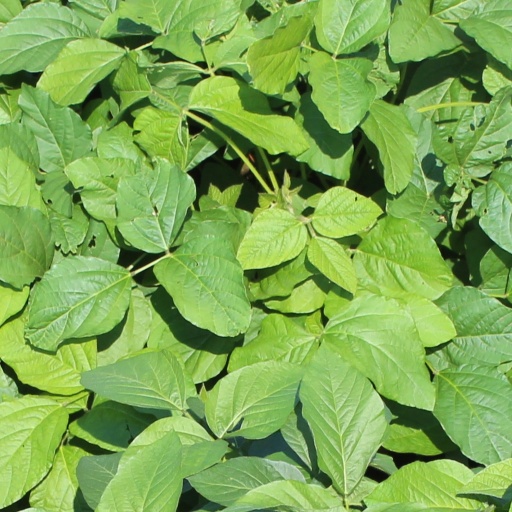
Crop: soybean